The Old House at Home

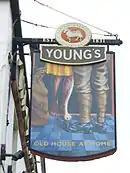
Pub sign for "The Old House at Home" in Dorking.

The title of the song was re-used by Edward Loder's cousin, the composer and conductor George Loder (1816–1868), for a musical entertainment that he co-wrote in 1862, which did not include the song itself.